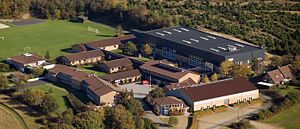
Bjergsnæs Efterskole
Skolen set fra luften
luftfoto af Bjergsnæs Efterskole, Viborg
Bjergsnæs Efterskole er en grundtvigisk/koldsk efterskole beliggende i Viborg. Efterskolen blev opført i 1981 med plads til 54 elever, men er siden blevet udvidet flere gange, så den i dag huser 160 elever fordelt på 9. og 10. klassetrin.